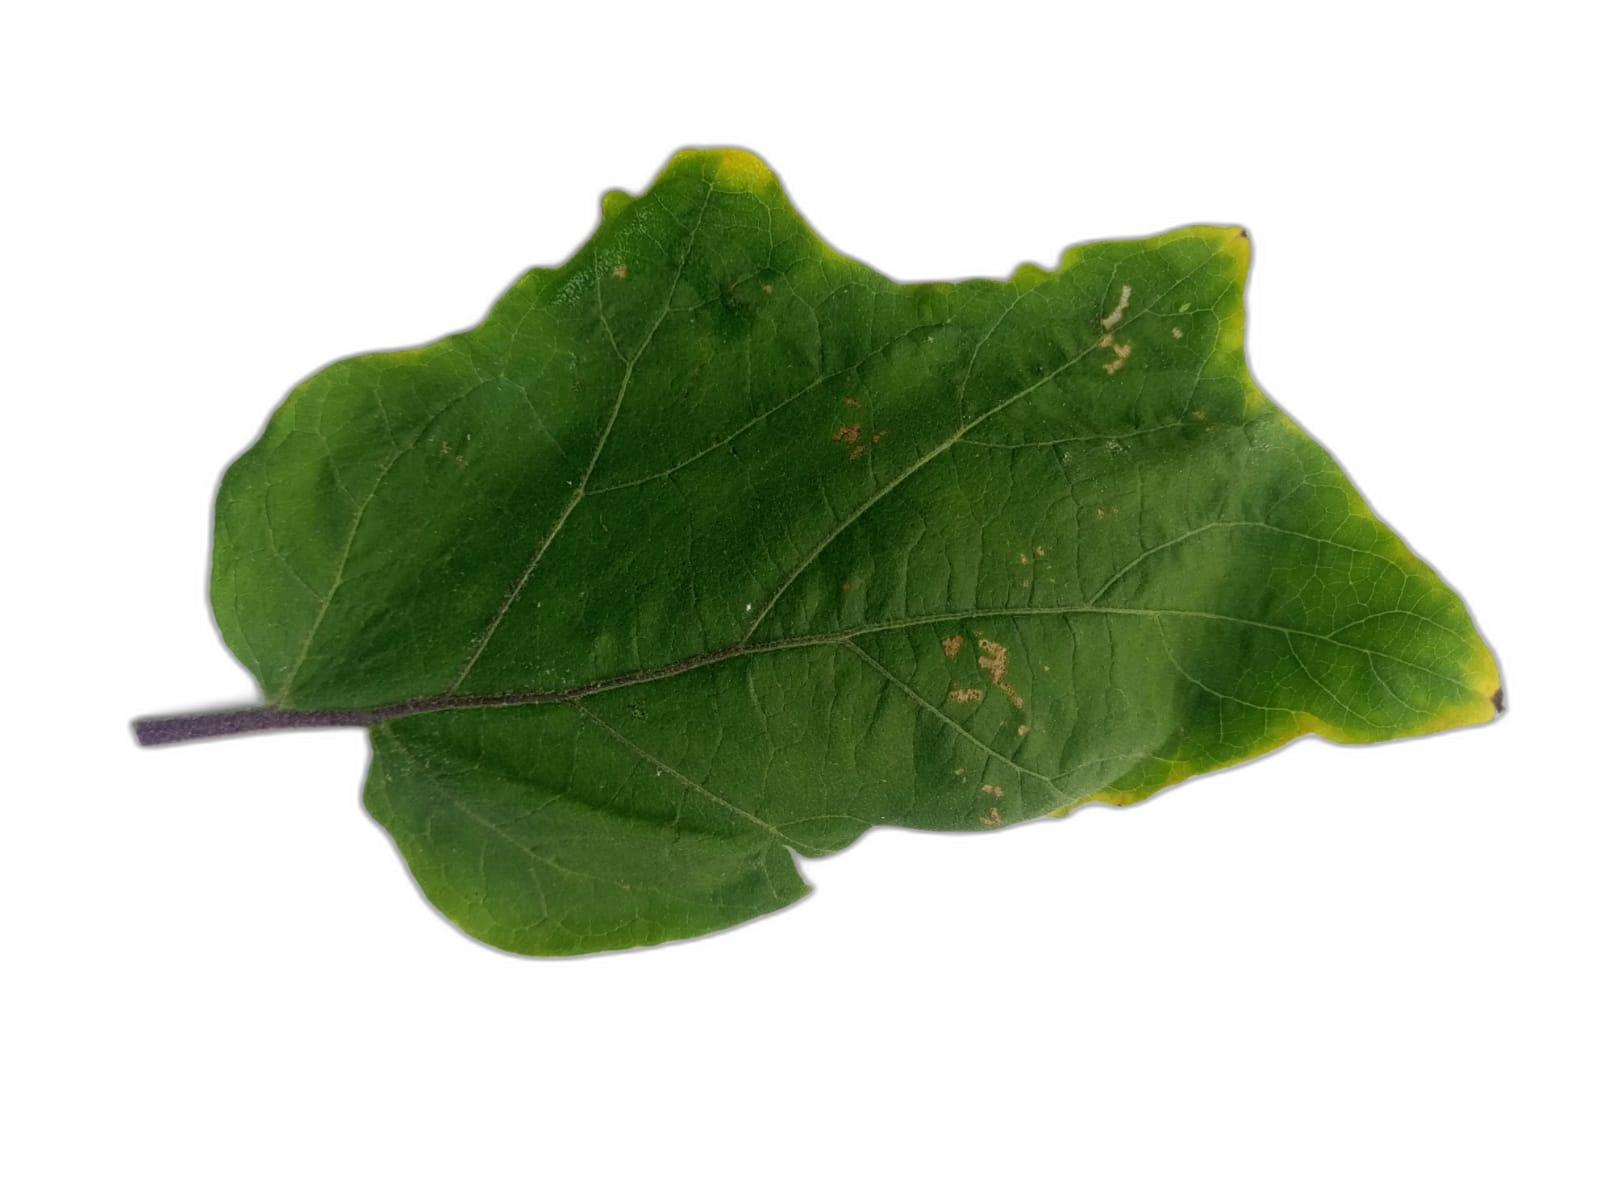
Label: Leaf Spot Disease